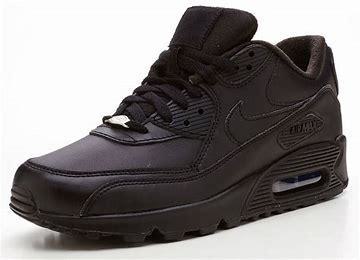
Brand: Nike
Model: Air Max 90 Leather